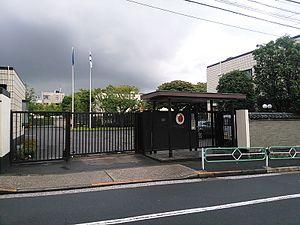
Ceci est une liste des représentations diplomatiques de la Finlande. Le ministère finlandais des affaires étrangères a été créé peu après son indépendance en 1917. Pour encourager sa reconnaissance internationale et promouvoir ses intérêts frontaliers, commerciaux et maritimes, la Finlande possédait douze missions à l'étranger à la fin de 1918. Au moment où la Seconde Guerre mondiale explosa, elle gérait 20 ambassades et six consulats.